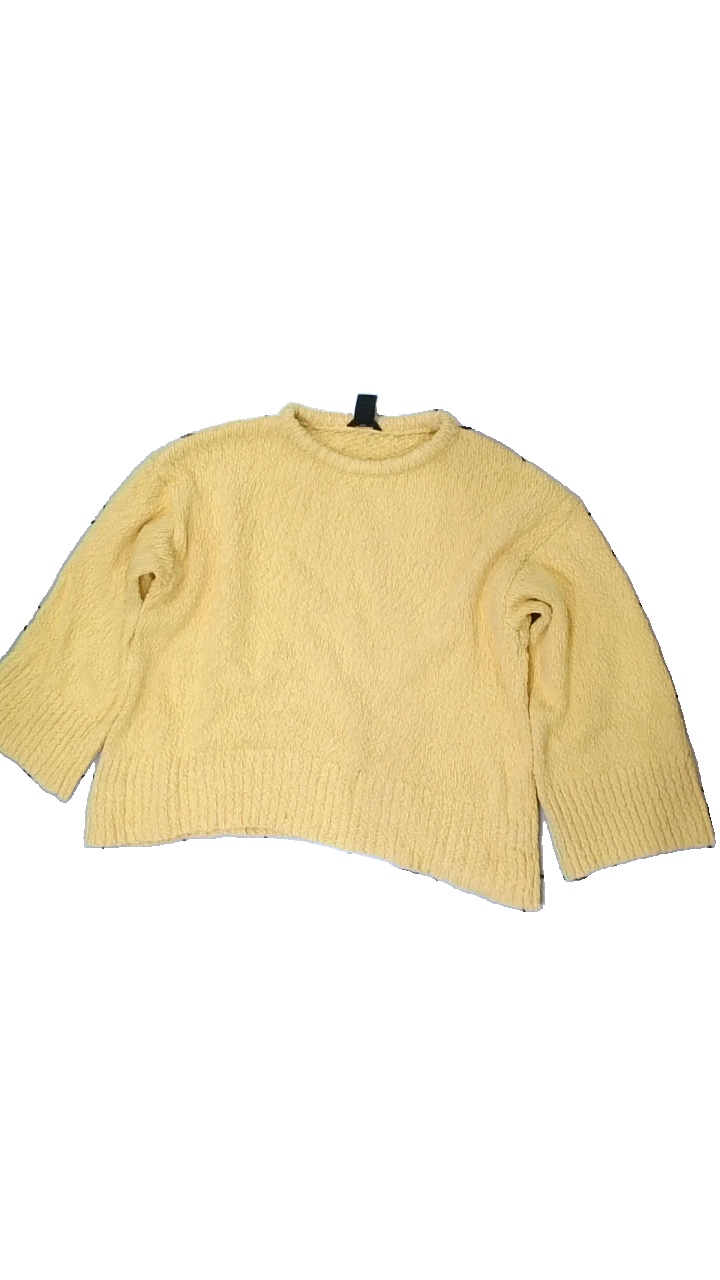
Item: Sweater (Ladies)
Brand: Lindex
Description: gul stickad tröja, inte fluffig/mjuk längre utan mer sträv
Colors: Yellow
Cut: Regular
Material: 100% cotton
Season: All
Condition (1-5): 3
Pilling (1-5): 5
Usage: Reuse
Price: <50